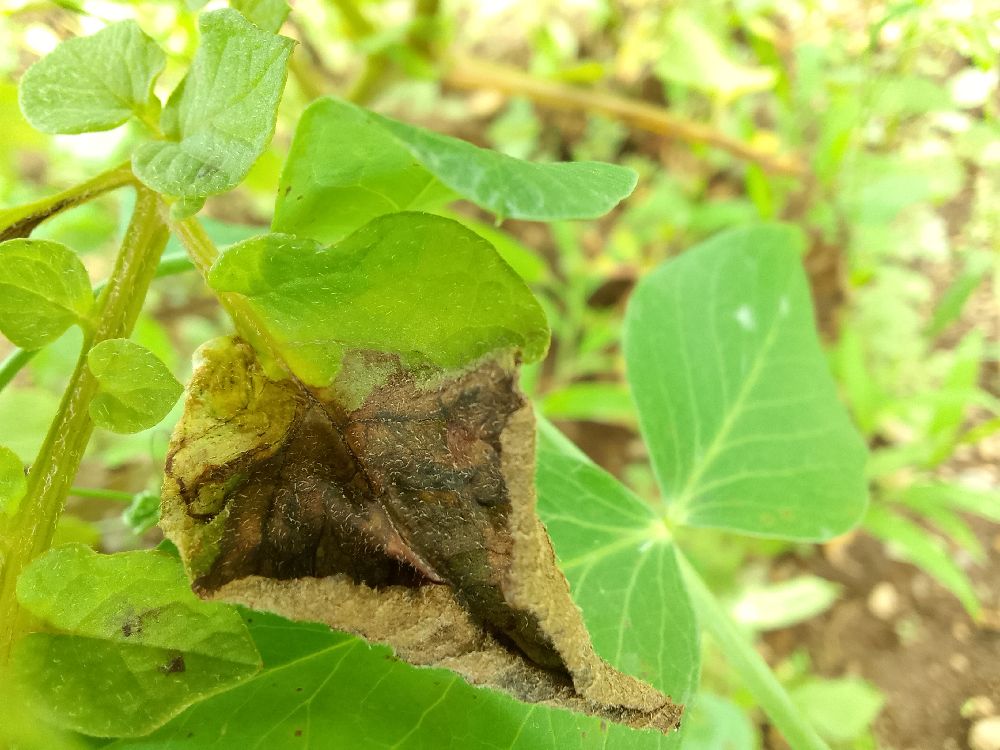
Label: Late blight